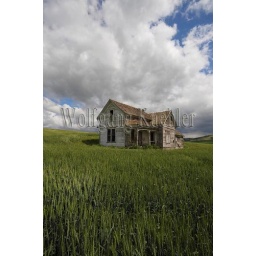
Usa, washington state, palouse country near pullman, abandoned farm house in wheat field, cumulus clouds